Simon (French TV series)

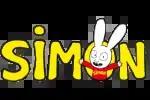
Logo

Simon is a French animated television series based on Stéphanie Blake’s books published by L’Ecole des Loisirs, directed by Julien Cayot, adapted by Thomas Forwood and Stéphanie Blake and produced by GO-N Productions with the participation of France Télévisions. The show centers on an anthropomorphic rabbit named Simon. The series premiered in France on 17 December 2016 on French channel France 5 before being exported across the world. The fifth season was launched on 19 November 2024, and is currently airing on YouTube.